V-Disc

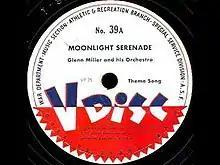
V-Disc 39A, "Moonlight Serenade", by Glenn Miller and His Orchestra, November 1943

V-Disc was a record label that was formed in 1943 to provide records for U.S. military personnel. Captain Robert Vincent supervised the label from the Special Services division.